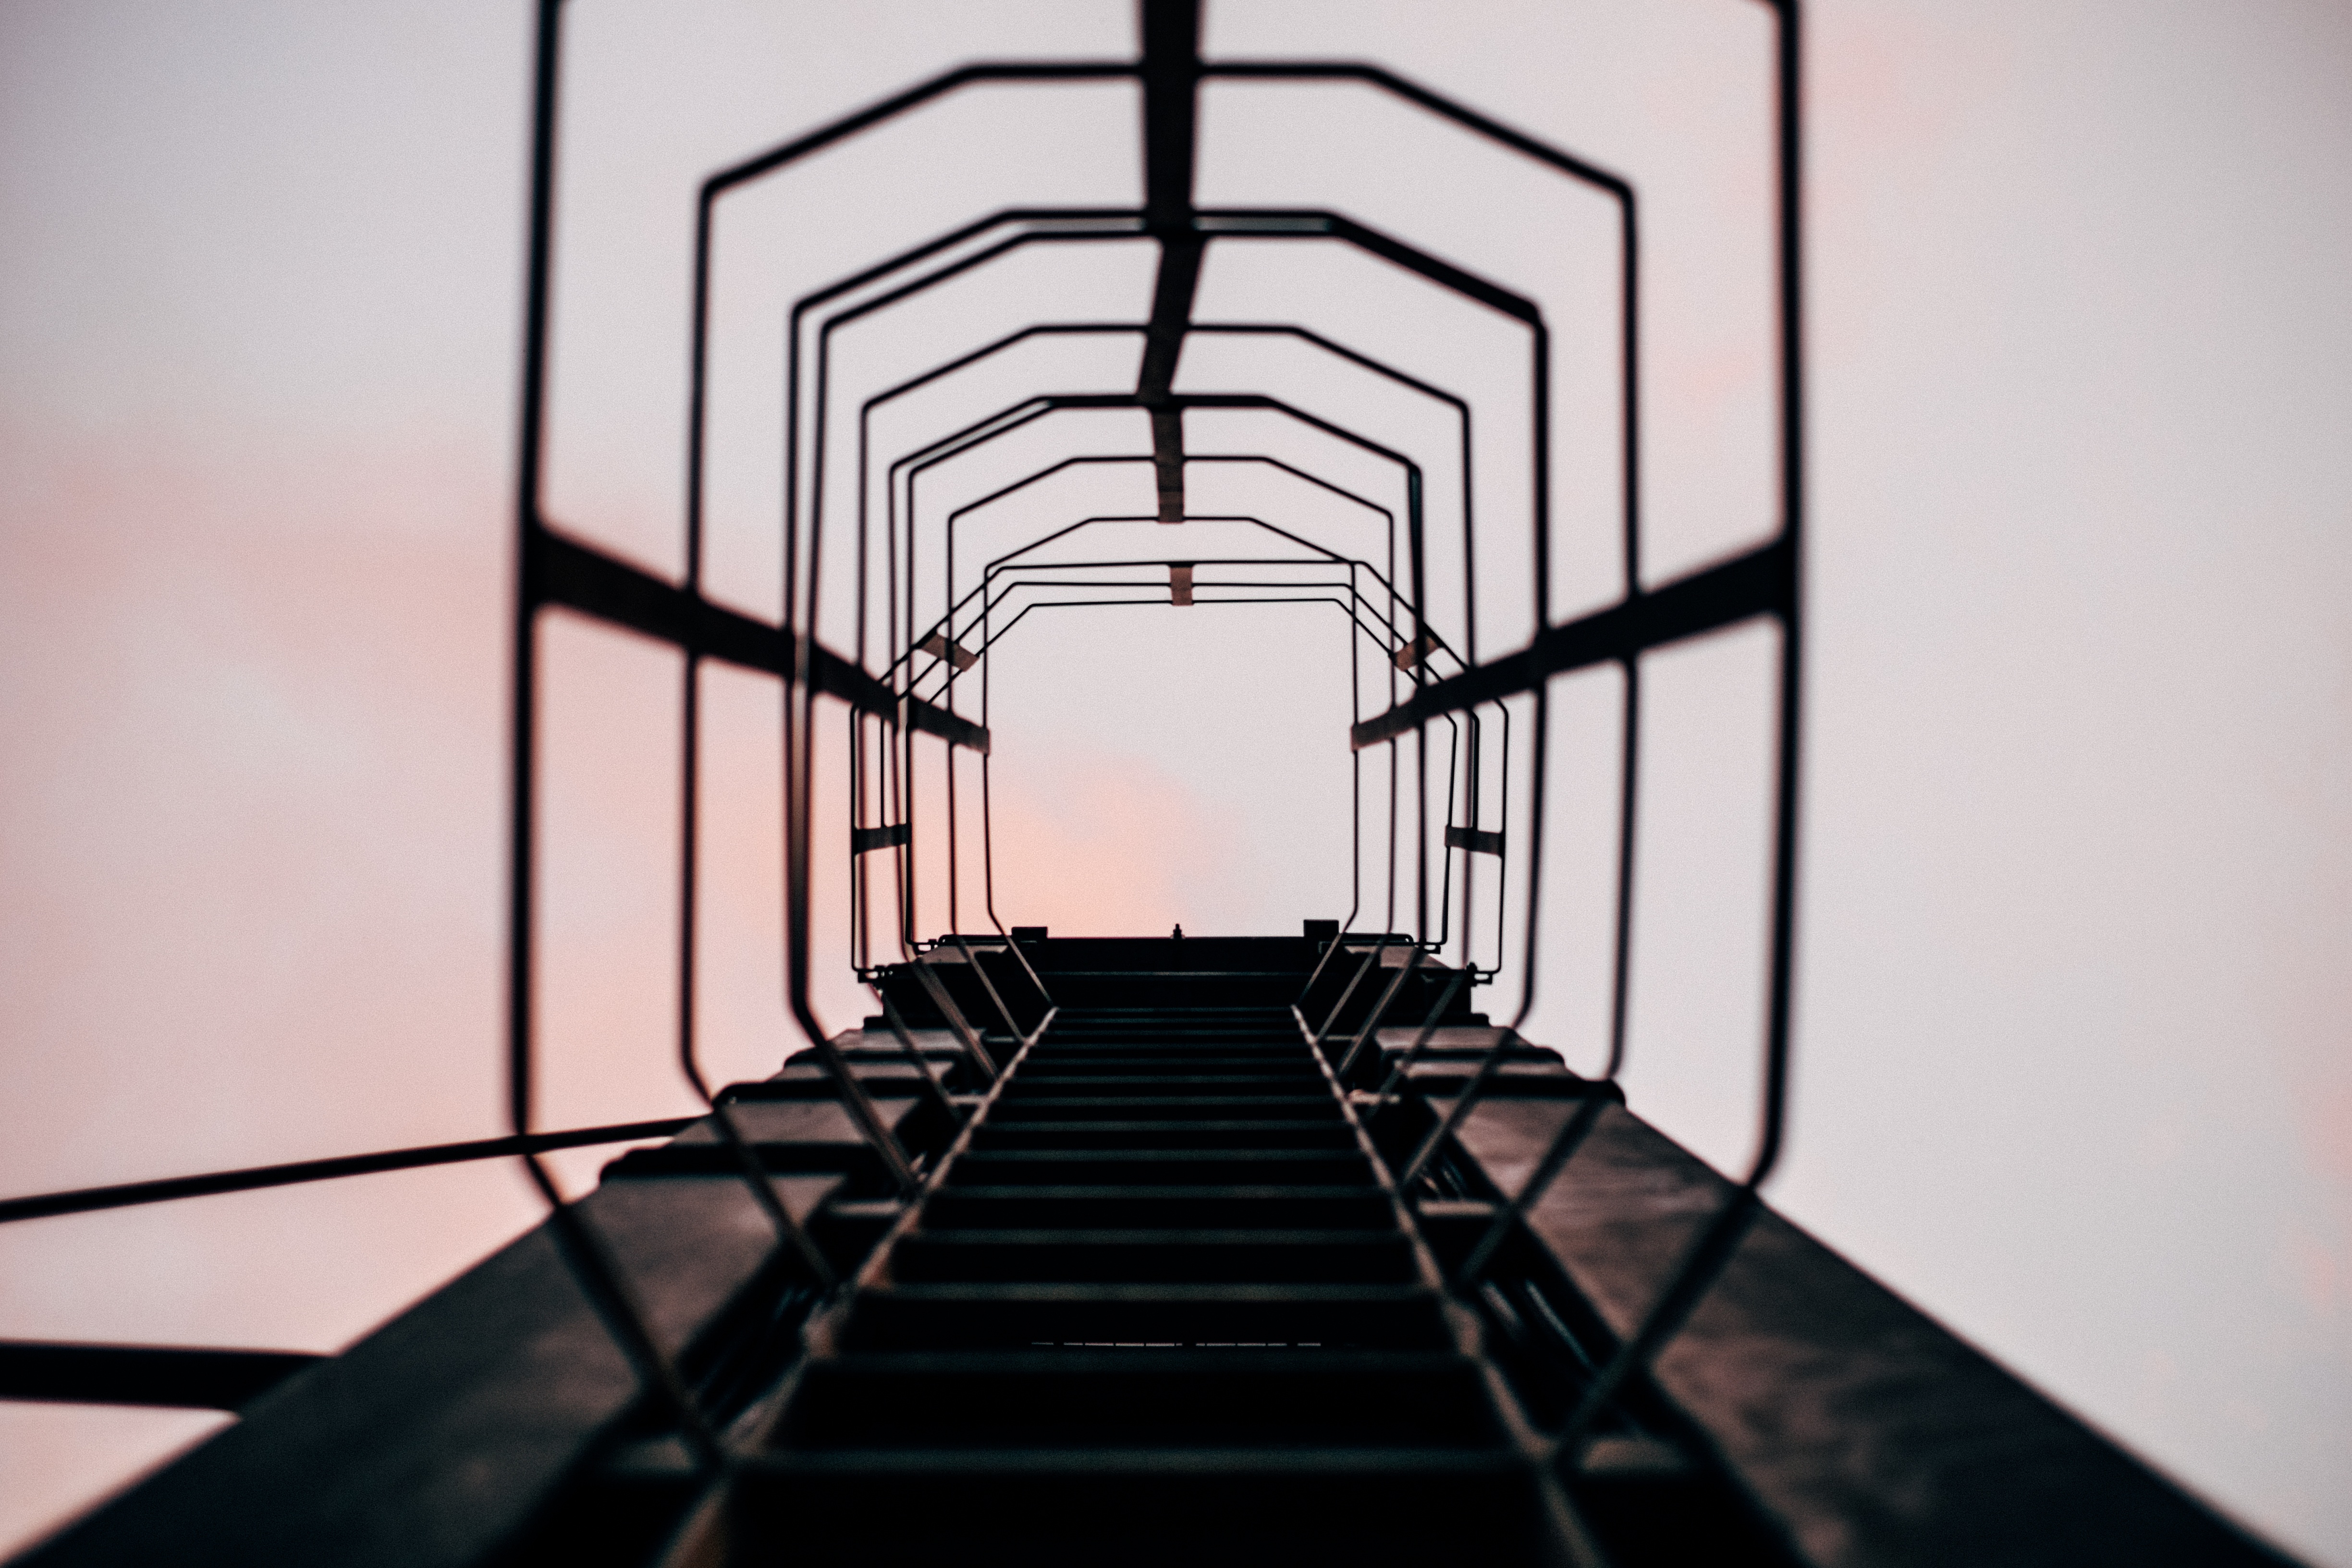
light, architecture, sky, perspective, line, black, lighting, ladder, interior design, design, stairs, symmetry